Cristiano Ronaldo

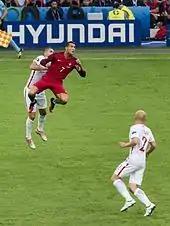

On 30 December 2022, Saudi Arabian club Al-Nassr reached an agreement for Ronaldo to join the club, signing a contract until 2025. Ronaldo received the highest football salary ever, at €200 million per year, including a guaranteed football salary of €90 million, with commercial and sponsorship deals bringing his total annual salary to €200 million.